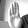
ASL letter: B